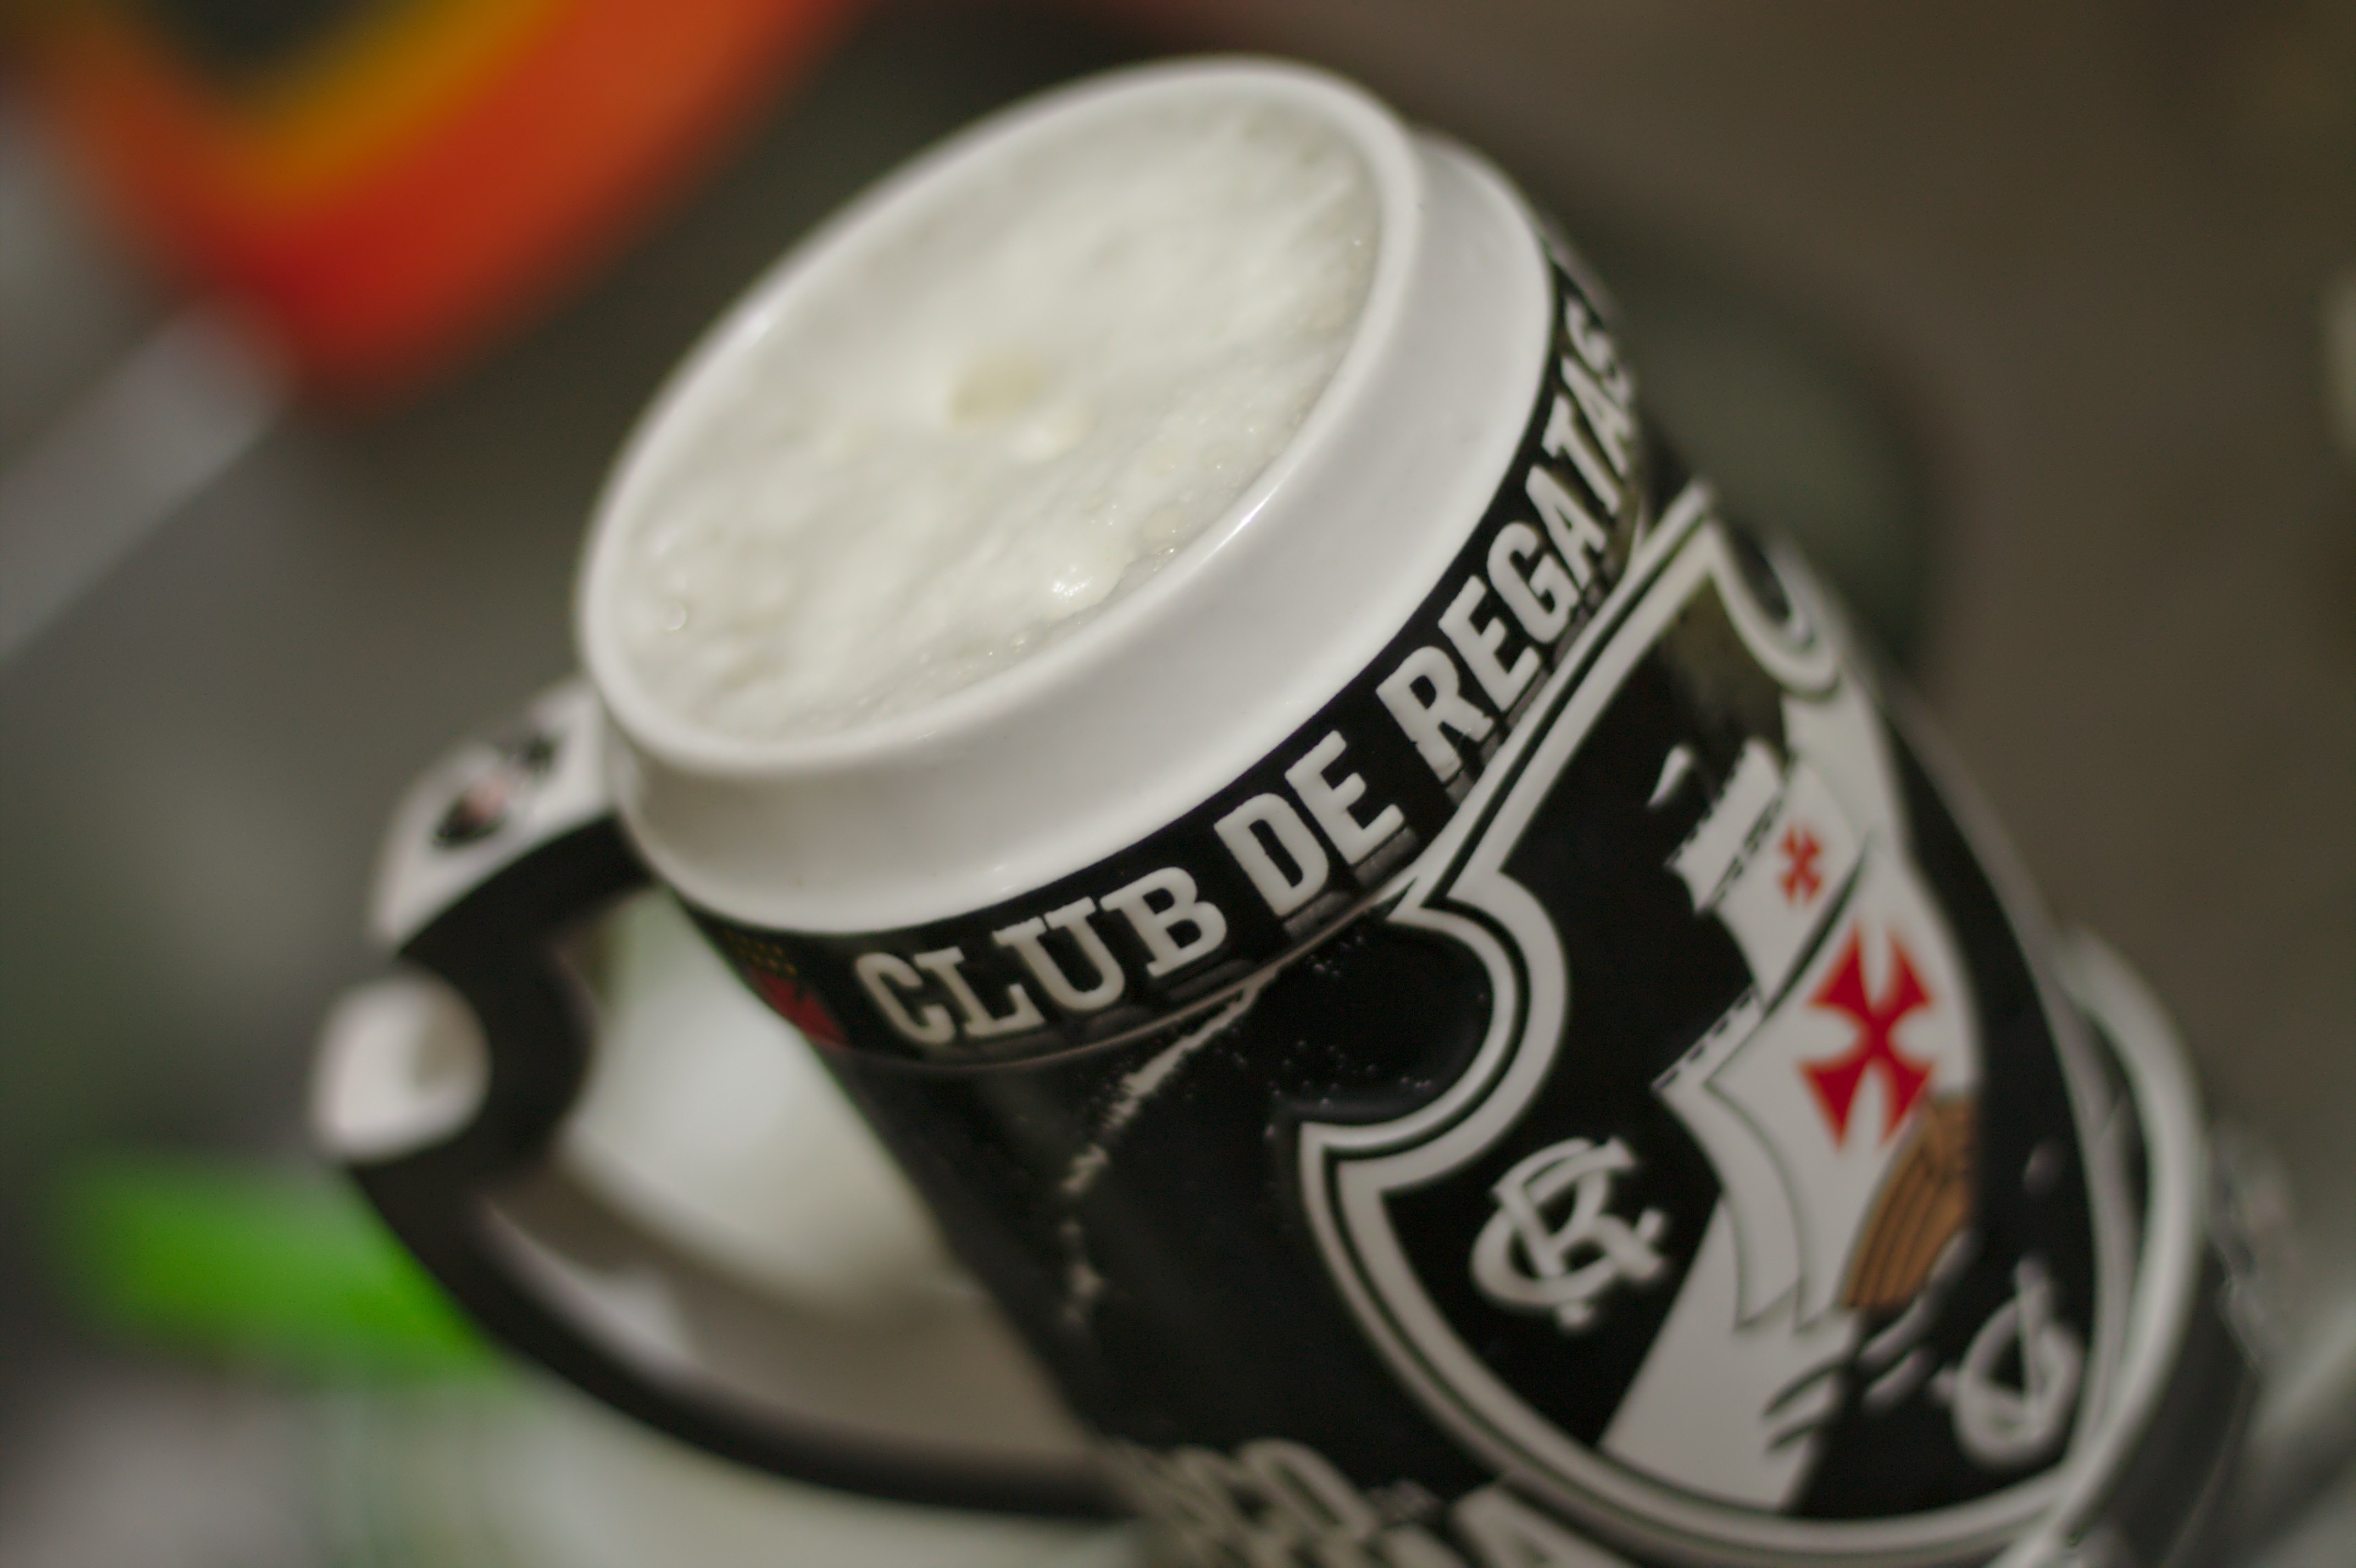
cold, white, foam, drink, mug, beer, alcohol, refreshing, flavor, alcoholic beverage, brahma, vasco da gama